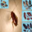
Label: cockroach